Hameau de la Reine

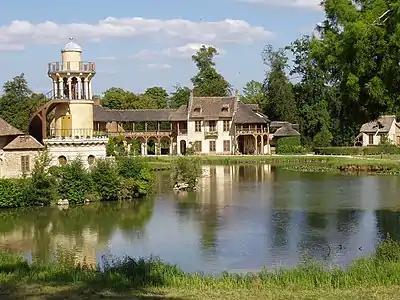
Maison de la reine and the Tour de Marlborough (left) in the hameau at the Petit Trianon park of Versailles

The Hameau de la Reine (The Queen's Hamlet) is a rustic retreat in the park of the Château de Versailles built for Marie Antoinette in 1783 near the Petit Trianon in Yvelines, France. It served as a private meeting place for the queen and her closest friends and as a place of leisure. Designed by Richard Mique, the queen's favoured architect, with the help of the painter Hubert Robert, it contained a meadowland with a lake and various buildings in a rustic or vernacular style, inspired by Norman or Flemish design, situated around an irregular pond fed by a stream that turned a mill wheel. The building scheme included a farmhouse, (the farm was to produce milk and eggs for the queen), a dairy, a dovecote, a boudoir, a barn that burned down during the French Revolution, a mill and a tower in the form of a lighthouse. Each building is decorated with a garden, an orchard or a flower garden. The largest and most famous of these houses is the "Queen's House", connected to the Billiard house by a wooden gallery, at the center of the village. A working farm was close to the idyllic, fantasy-like setting of the Queen's Hamlet.